Black Creek, Wisconsin

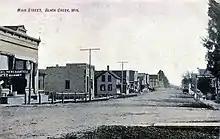
Main Street looking south from present day WIS 54 & WIS 47 intersection c.1907

In the Menominee language, Black Creek is known as "Enāēnohnyah", "Little Walks Plainly", which is a man's name. The territory where Black Creek is today was originally occupied by several different Native American nations. The Menominee ceded the territory in the 1836 Treaty of the Cedars, while the Ho-Chunk were pressured into selling their land and illegally removed from the area before the eight year grace period guaranteed in their 1837 treaty.